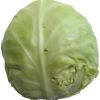
Label: white_cabbage